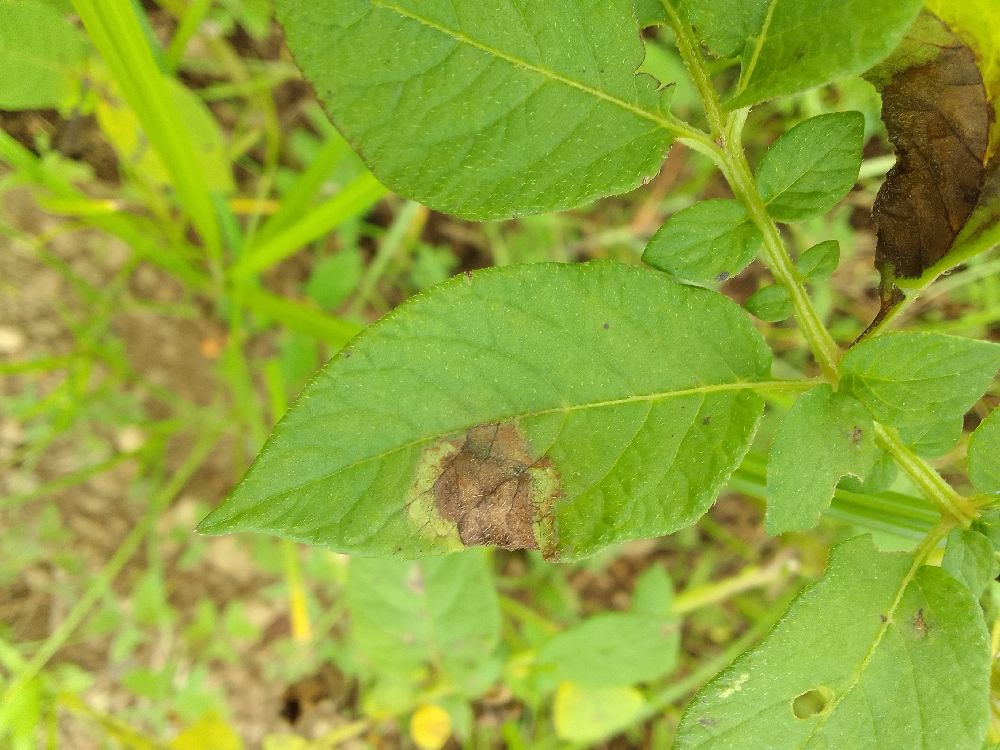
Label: Late blight